Charles Blacker Vignoles

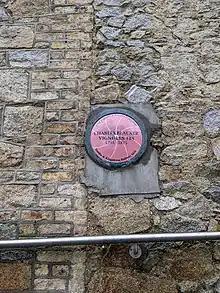
Plaque to Vignoles at Dún Laoghaire railway station

Vignoles retired in 1863, moving to Hythe, near Southampton in 1867.